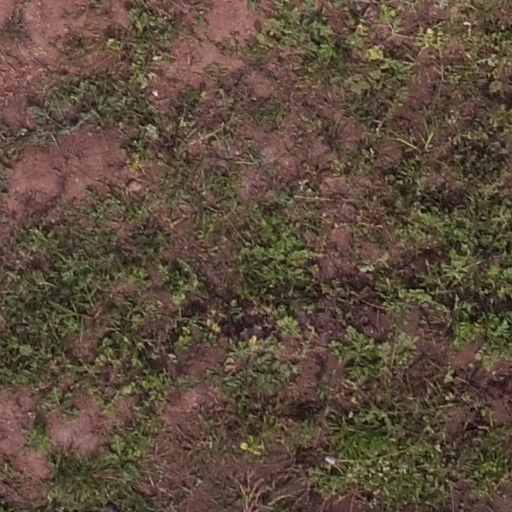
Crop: maize; corn